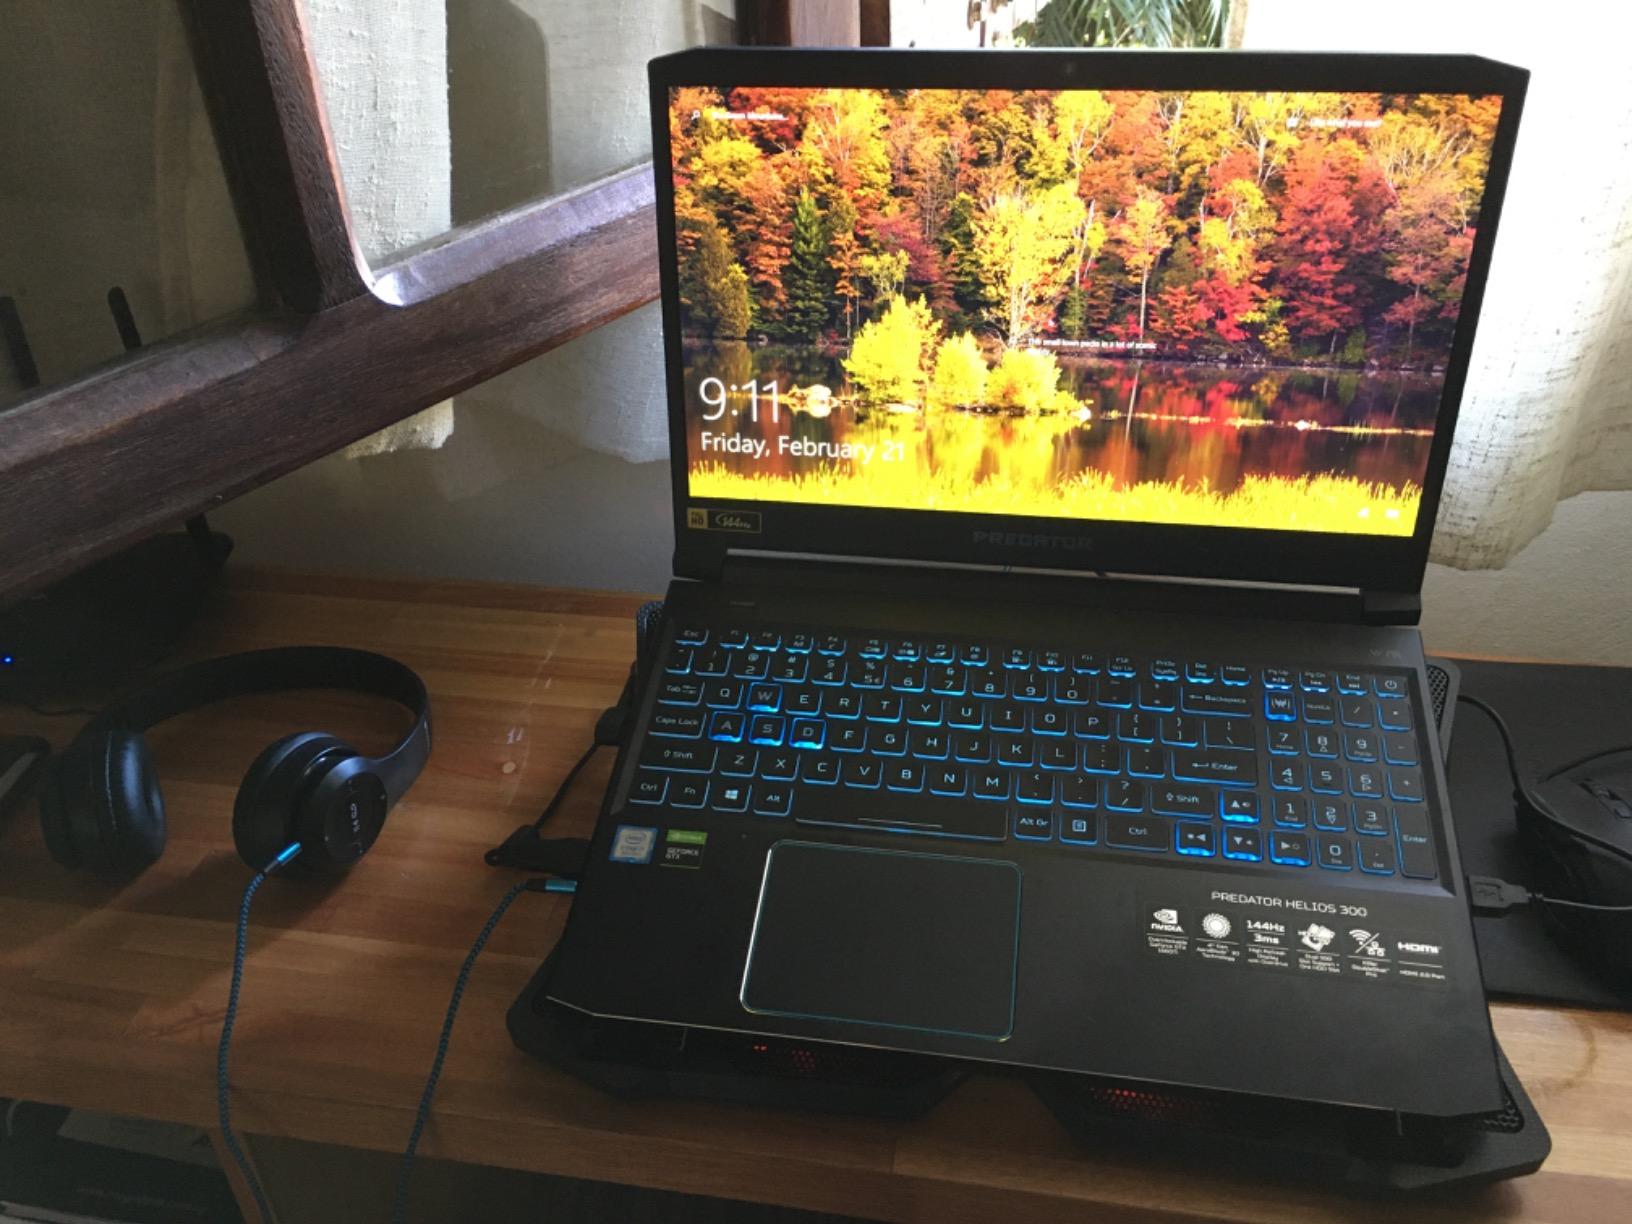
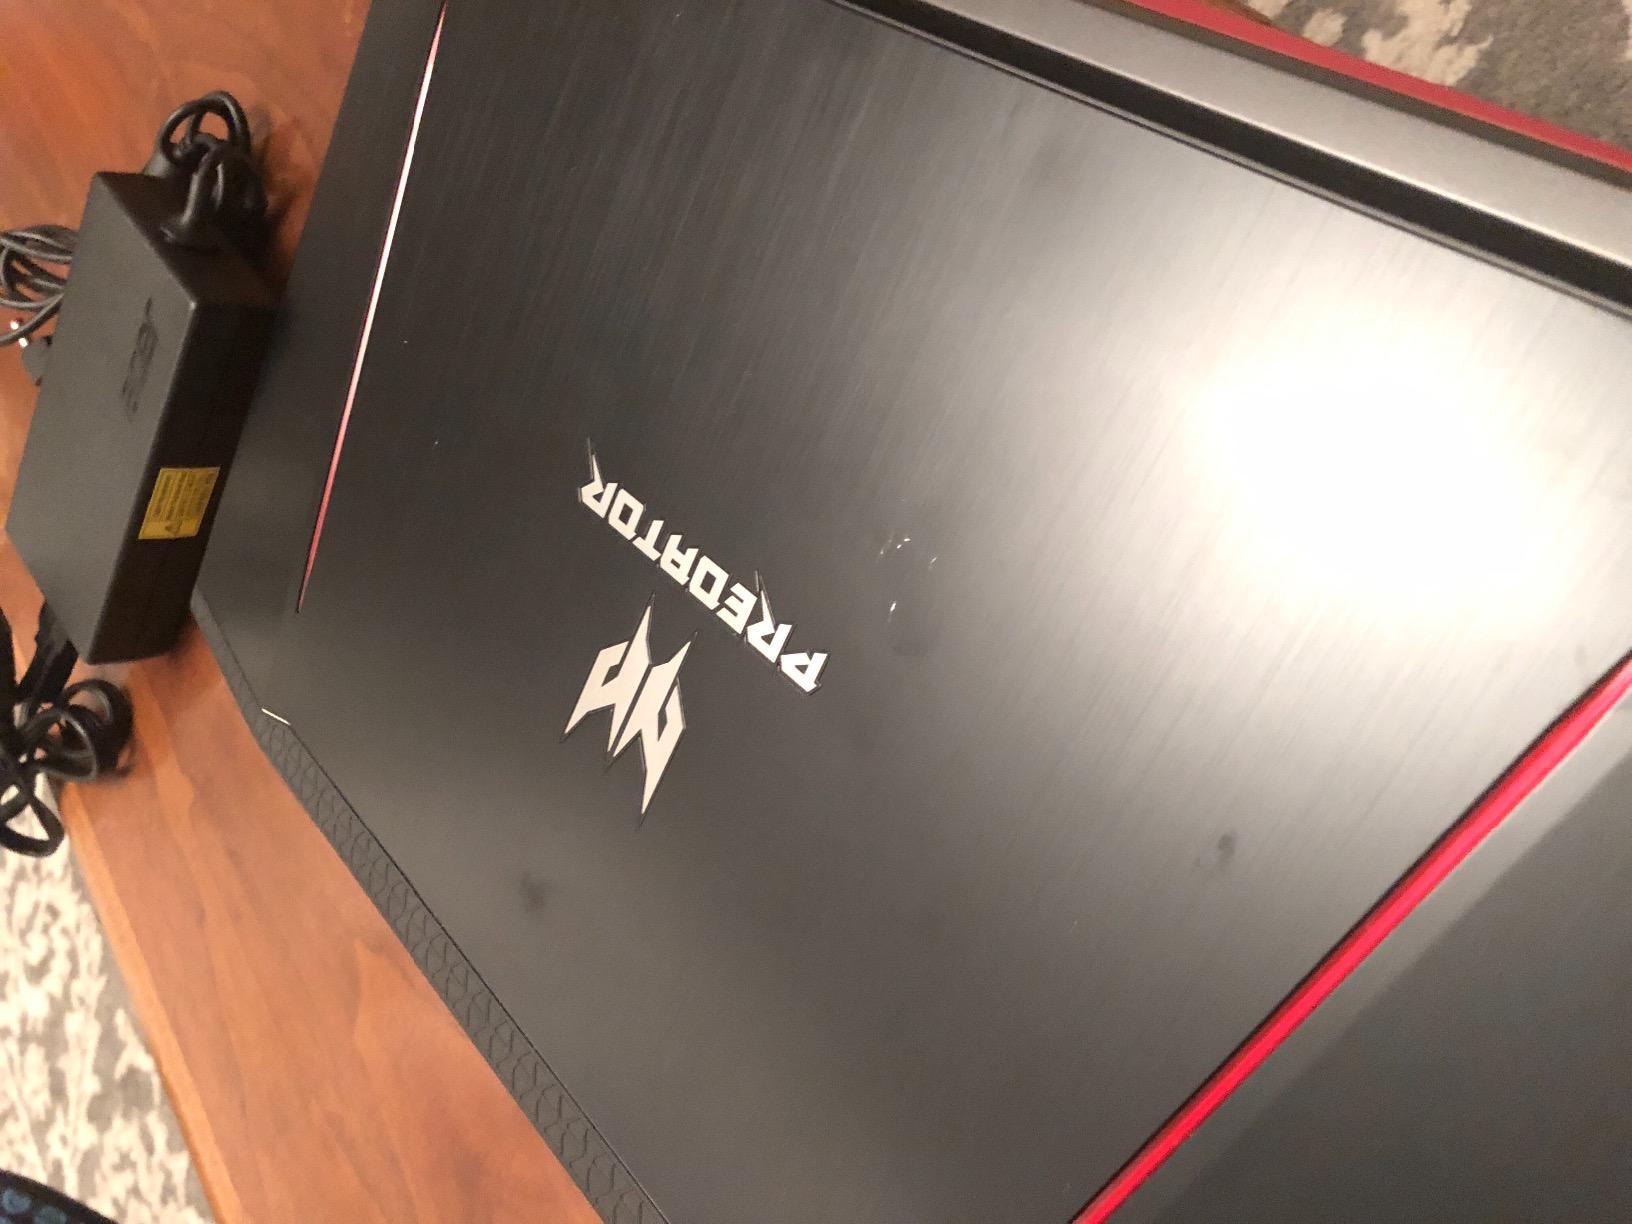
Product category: laptop
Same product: no